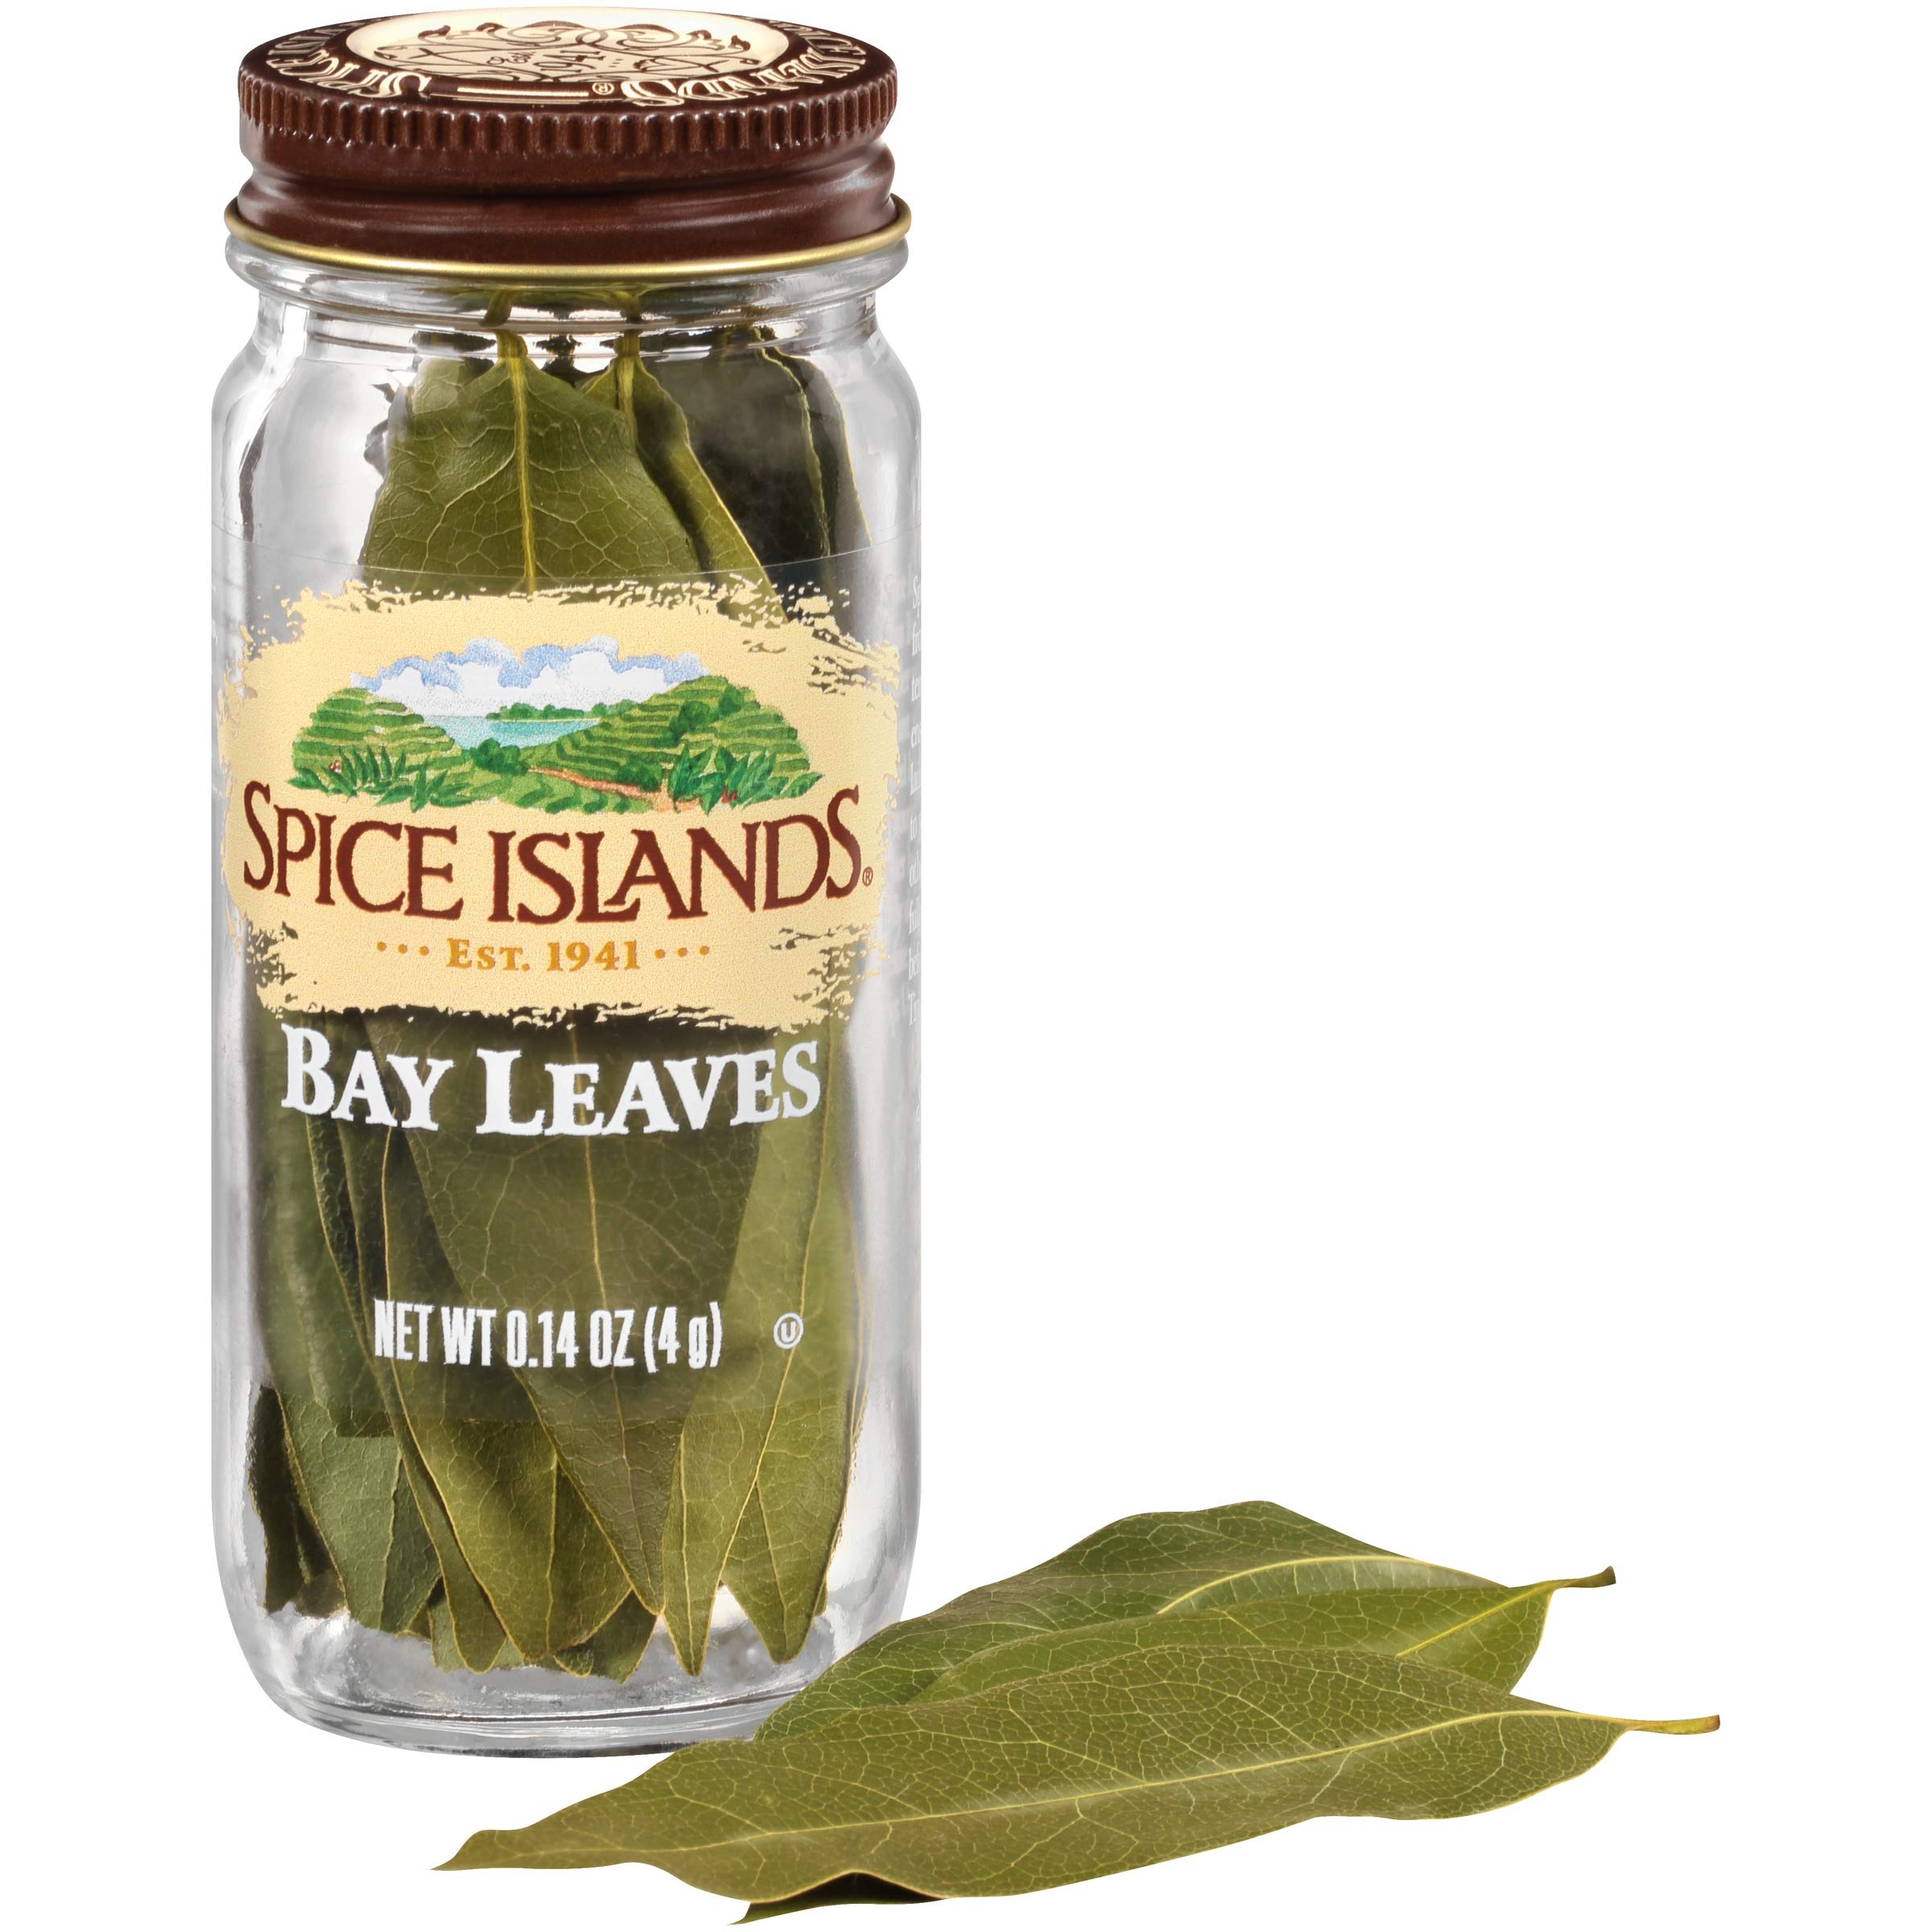
Item Name: Spice Islands Whole Bay Leaf, 0.14 Oz
Bullet Point 1: Bay leaf is an essential ingredient in Mediterranean dishes, Bay leaves add a sharp, warm flavor to soups, sauces and marinades
Bullet Point 2: The flavor is released slowly, so add them early in the cooking process
Bullet Point 3: Our spices and herbs don't contain added sugar, fillers or other ingredients
Bullet Point 4: You'll get the most authentic flavor every time
Bullet Point 5: Crafted and packaged to deliver the most intense flavor possible
Value: 0.14
Unit: Ounce

Price: 13.34